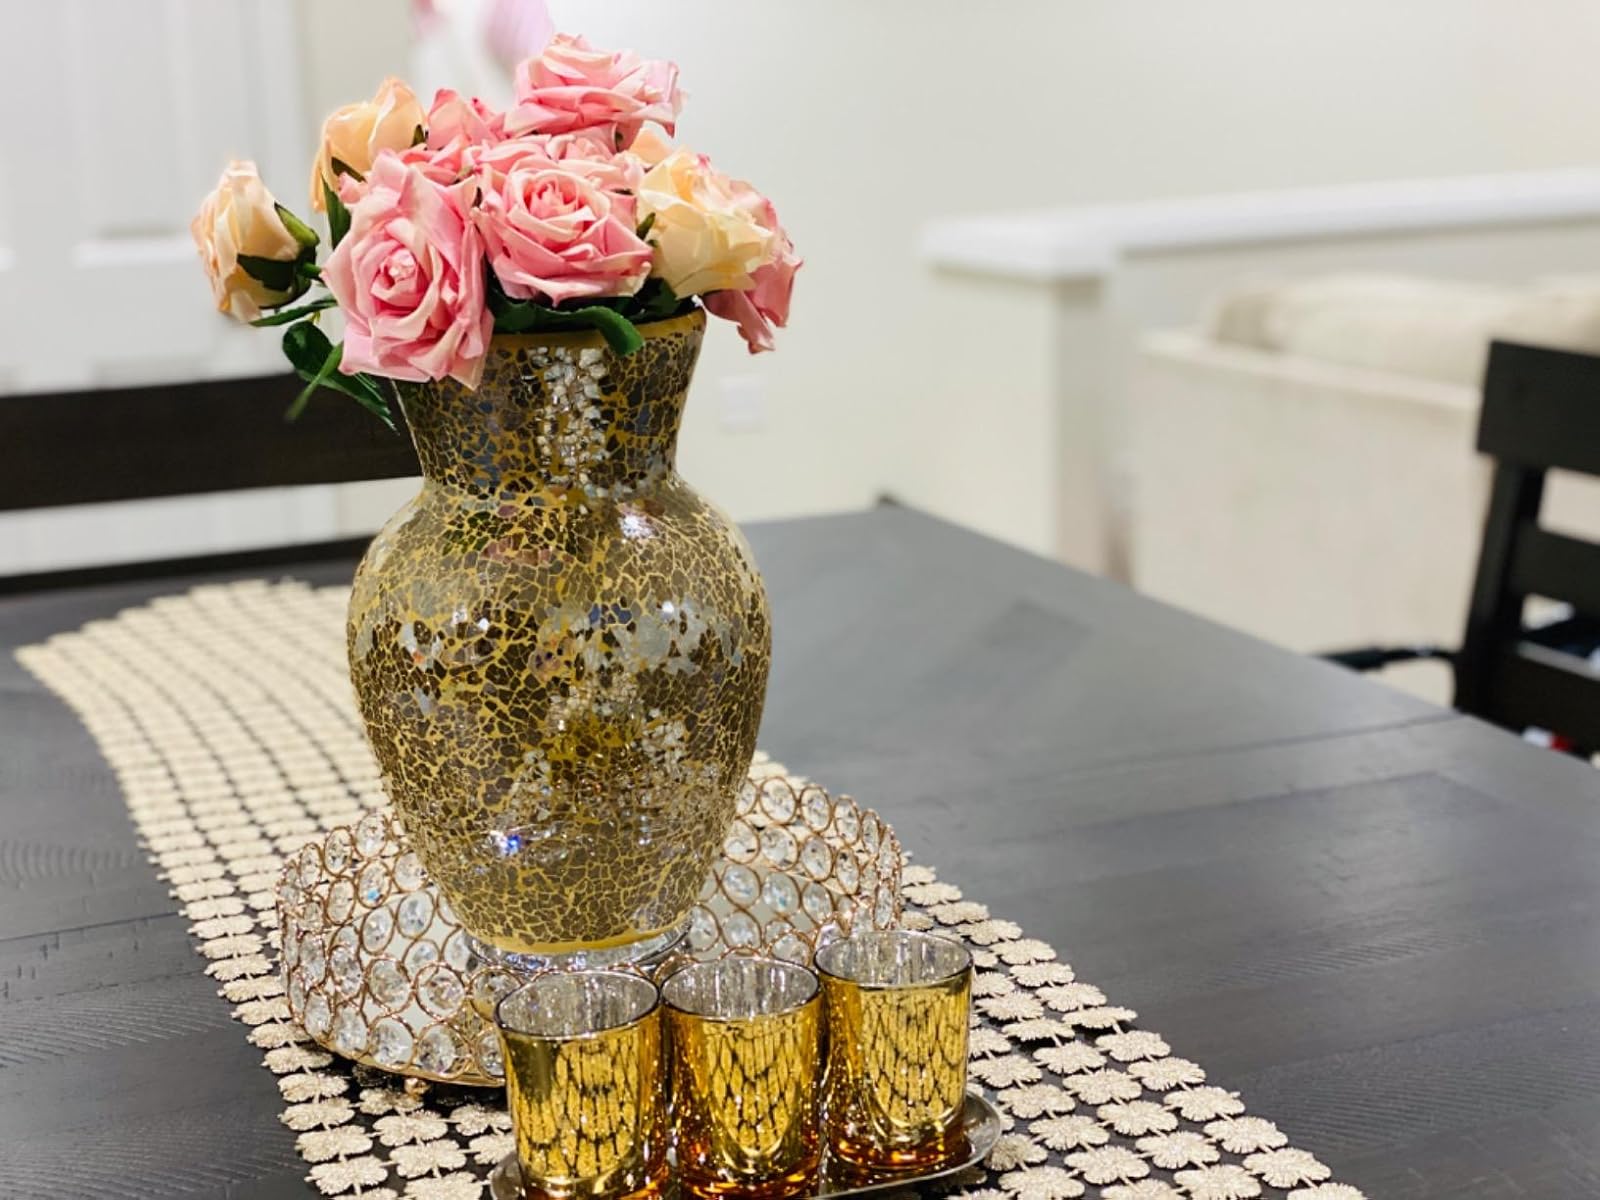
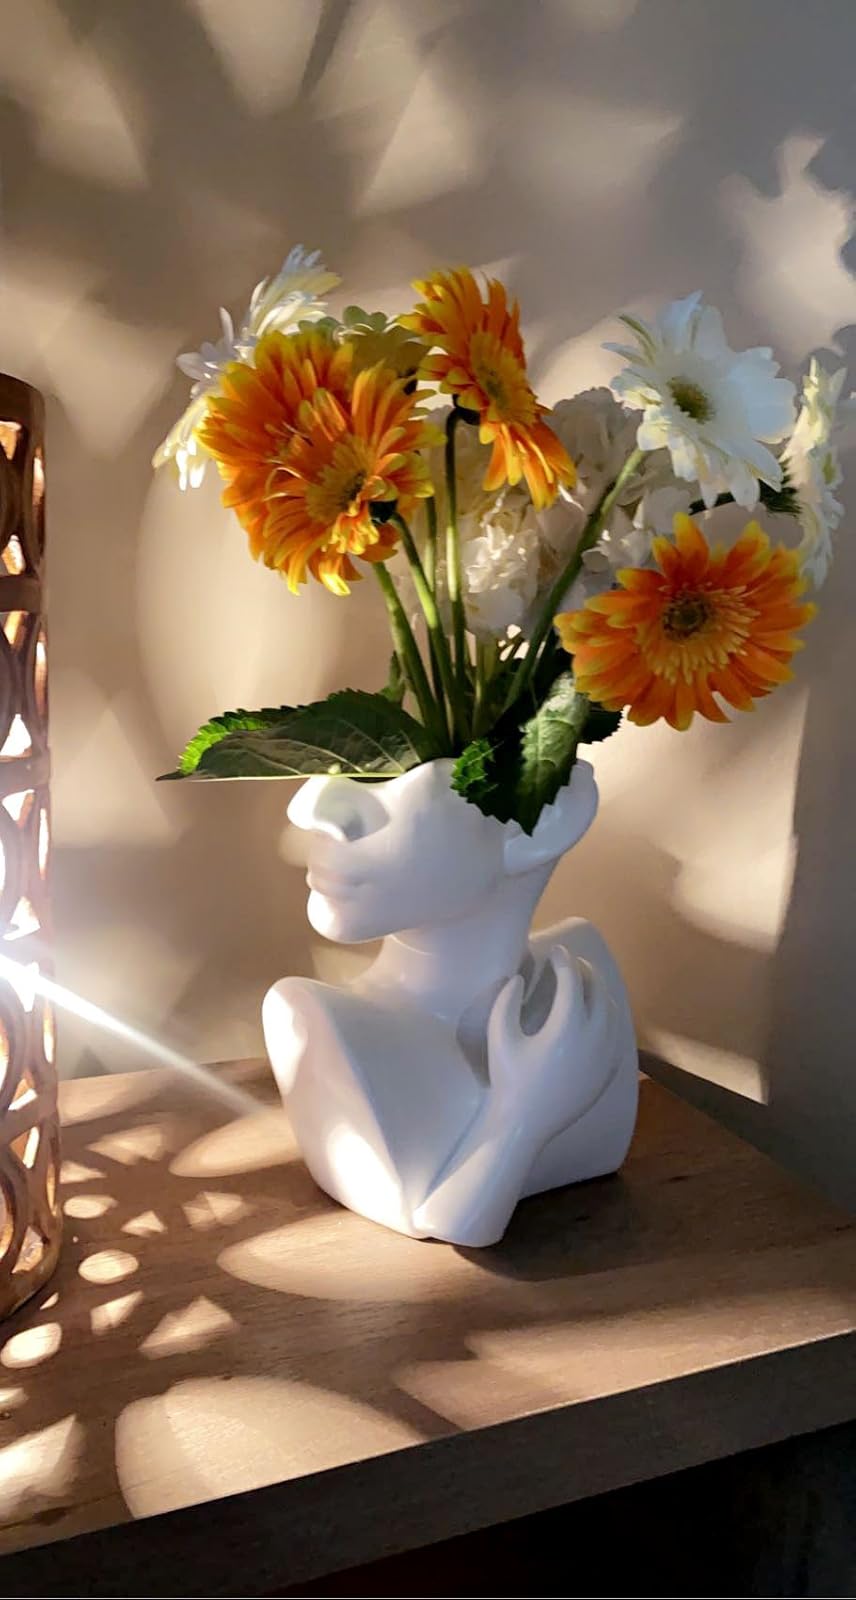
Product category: vase
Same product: no